Mendocino War

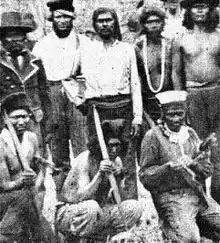
Members of the Yuki tribe on the Nome Cult Farm (c.1858)

In 1853, California started its Indian Reservation System, which was headed by Thomas J. Henley (Superintendent of Indian Affairs), and by 1854 Round Valley was discovered by white settlers. Pierce Asbill, the first white man to see the territory, estimated that there were about 20,000 natives in the area at the time. Scholars now believe this number is a little high, but by 1856, there were 12,000 Native Americans in Round Valley. Although a few families moved into native territory, many of the settlers were rather likes of hunters, fugitives and drifters. In general, they were people who lived off of the land, who traveled to the area for its resources. In the same year, Thomas Henley sent Simmon Pena Storms to start the Nome Cult Farm. Originally meant to be a resting point for natives and people traveling to the Mendocino Indian Reservation, the Nome Cult Farm grew to become a reservation of its own, occupying 5,000 acres of northern Round Valley. This division of the 20,000 acre territory left over 15,000 acres for white settlement.